Wembley Stadium

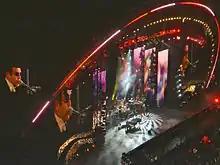
Elton John on piano at the Concert for Diana at Wembley on 1 July 2007, commemorating Princess Diana

In 2015, a second statue was erected outside of Wembley, depicting Rugby League legends Martin Offiah, Alex Murphy, Eric Ashton, Gus Risman and Billy Boston.